Hoy (boat)

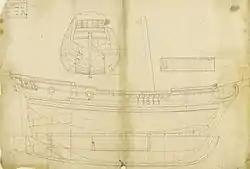
Admiralty plan of the hoy "Lyon", 1709, National Maritime Museum, Greenwich

The British Royal Navy used hoys that were specially built to carry fresh water, gunpowder, or ballast. Some were employed in such tasks as laying buoys or survey work, while others served to escort coastal convoys. Still others were in the Revenue Service.